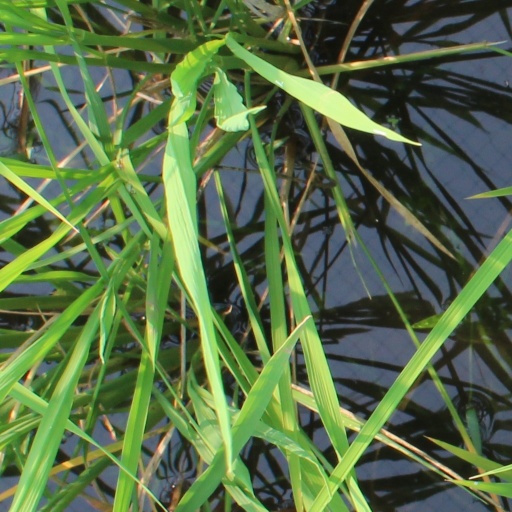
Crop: rice